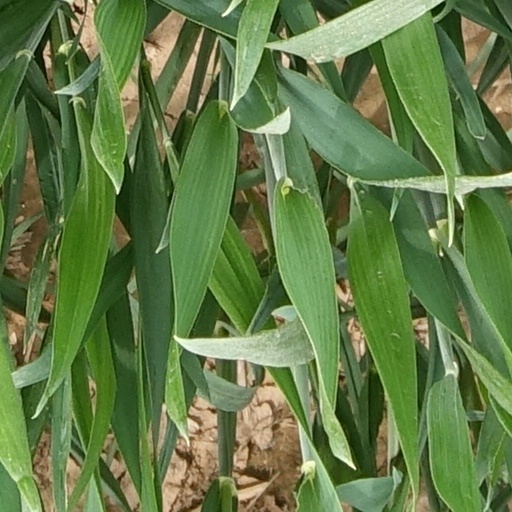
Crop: wheat